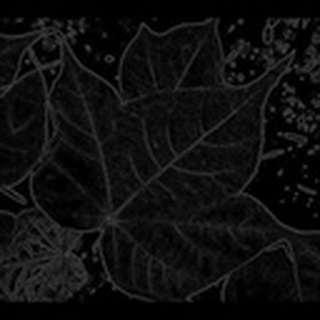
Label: healthy_cotton